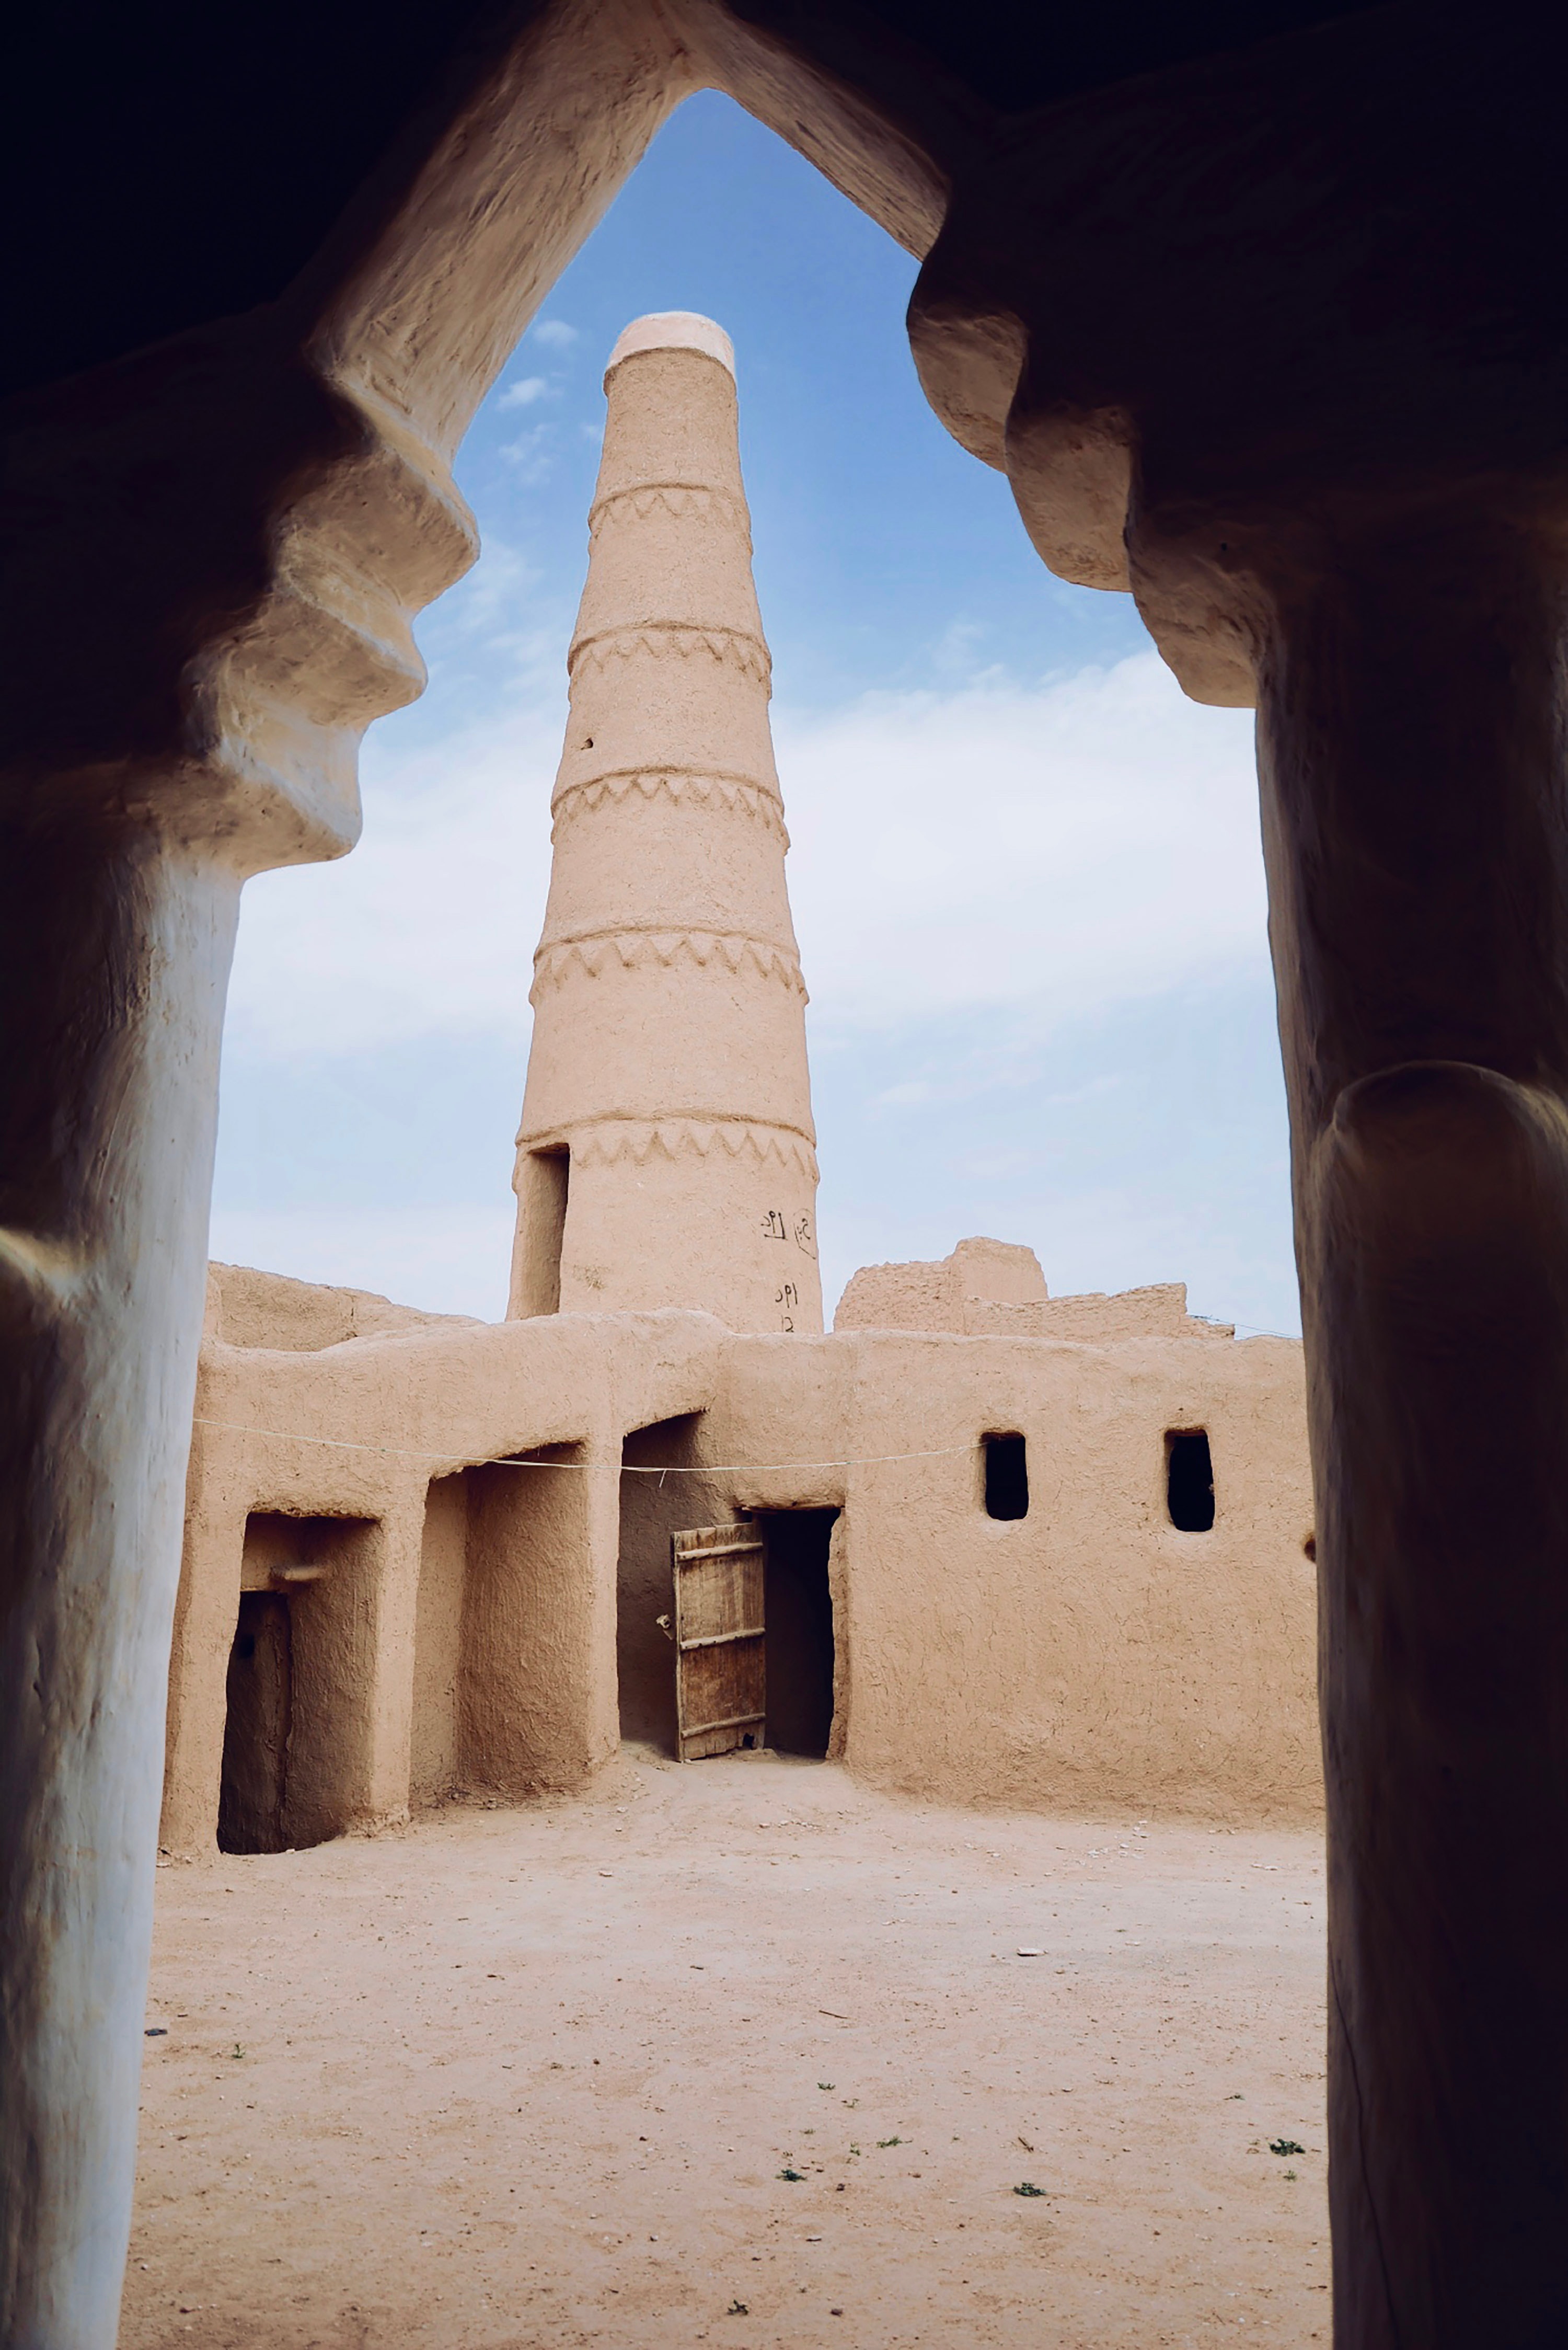
ancient history, column, historic site, history, arch, architecture, wall, ruins, archaeological site, building, tourism, temple, landscape, unesco world heritage site, vacation, monument, egyptian temple